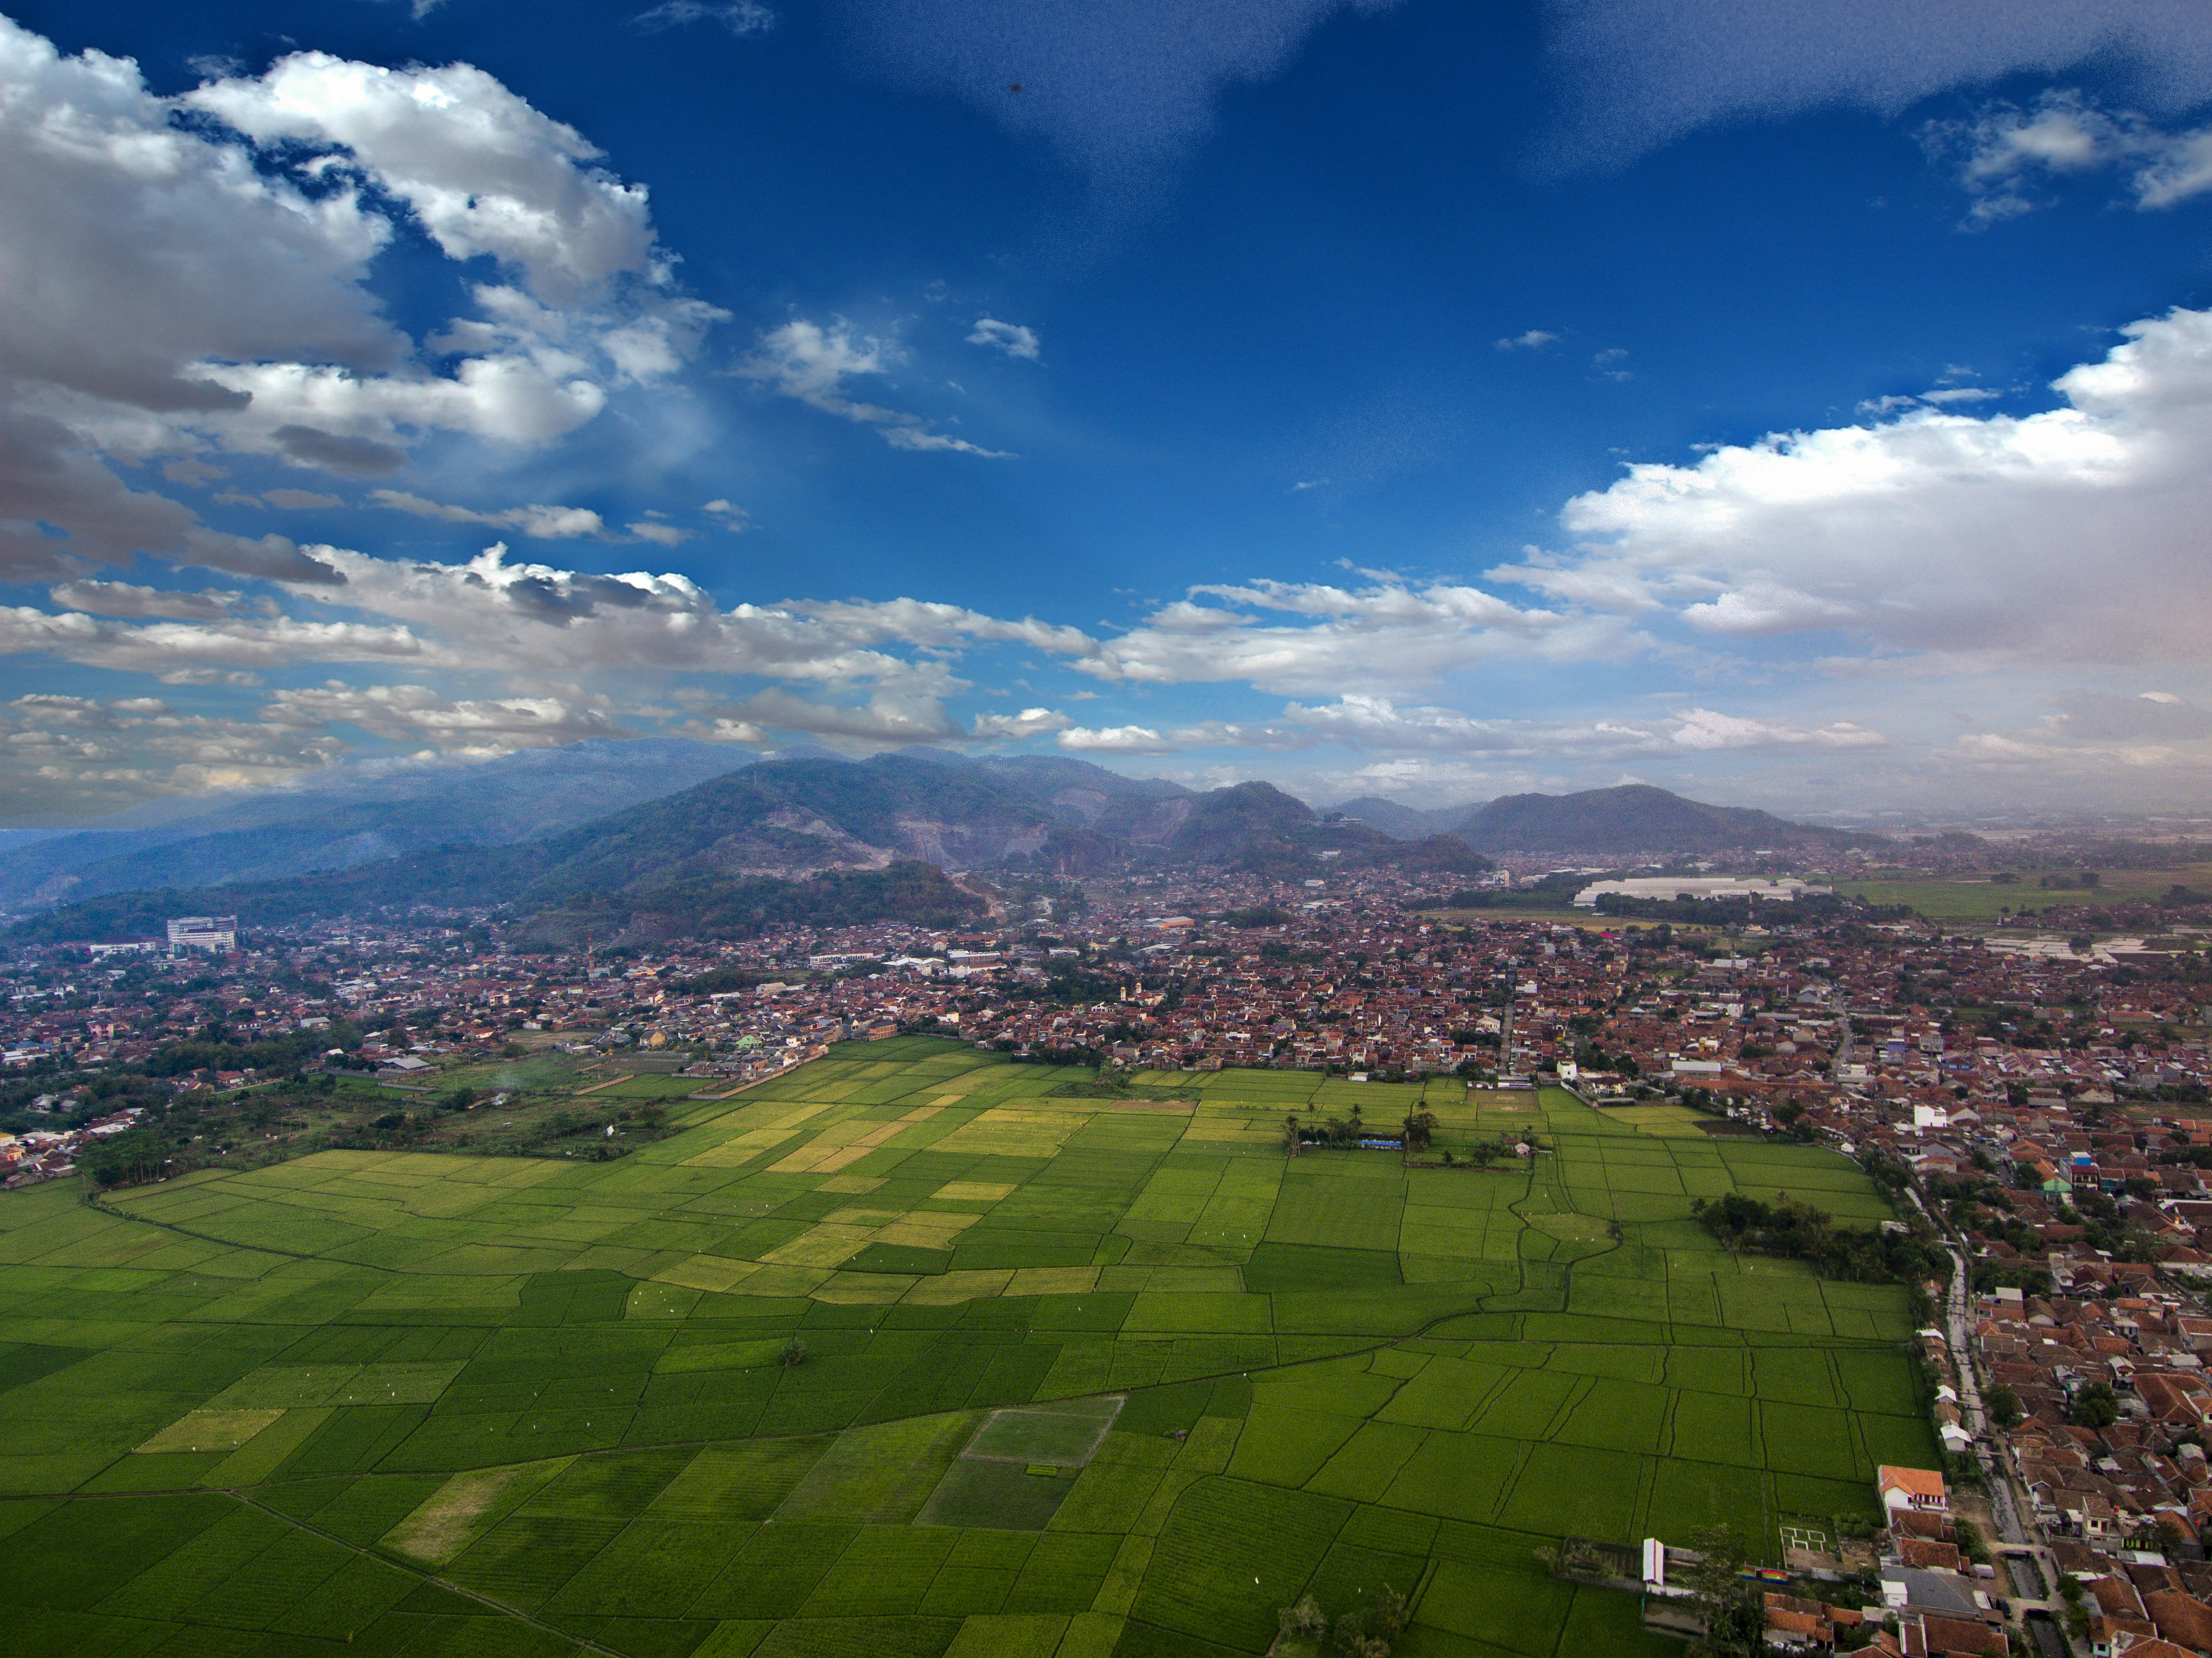
rice, fields, invasion, sky, aerial photography, cloud, highland, field, bird's eye view, daytime, atmosphere, plain, horizon, photography, hill, rural area, grassland, grass, mount scenery, hill station, mountain range, meteorological phenomenon, cumulus, meadow, landscape, mountain, plateau, tree, land lot, fell, panorama, city, pasture, suburb